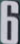
Number: 6